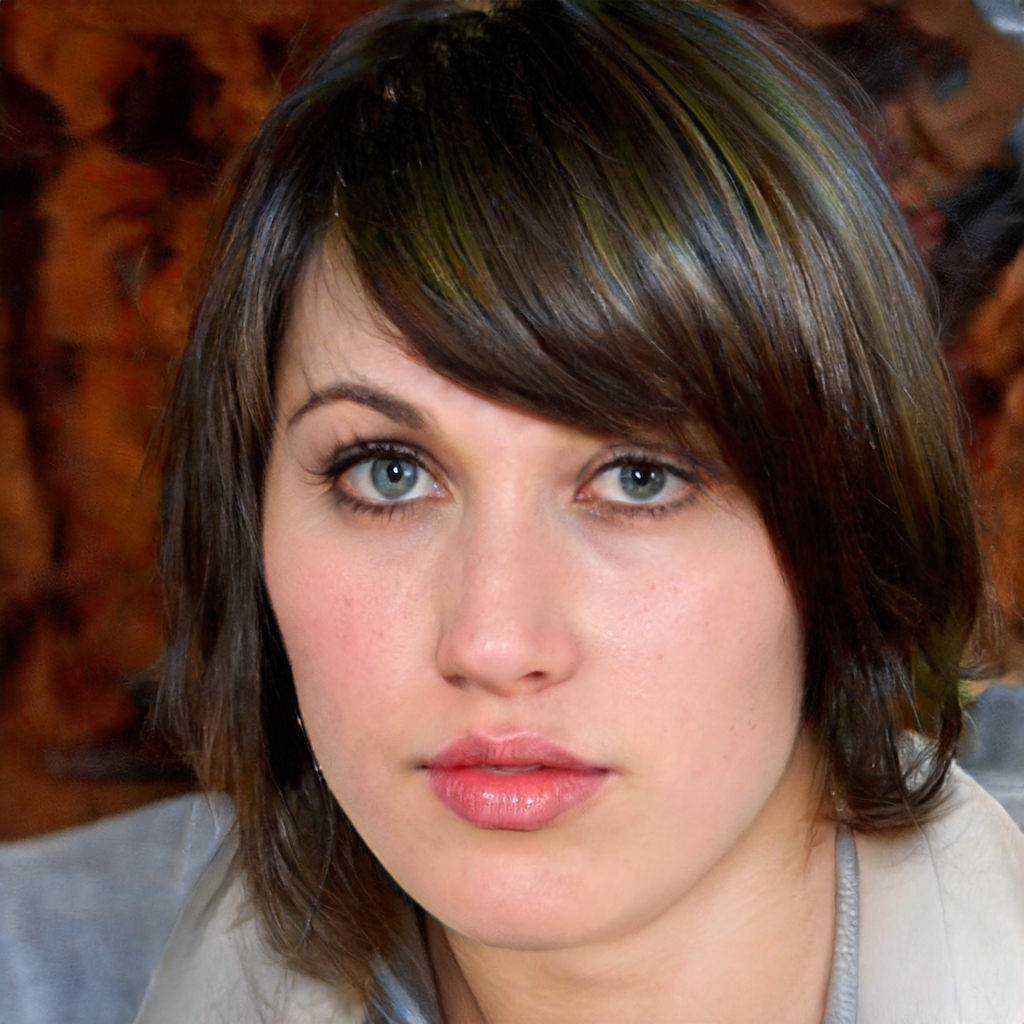
Label: Colored